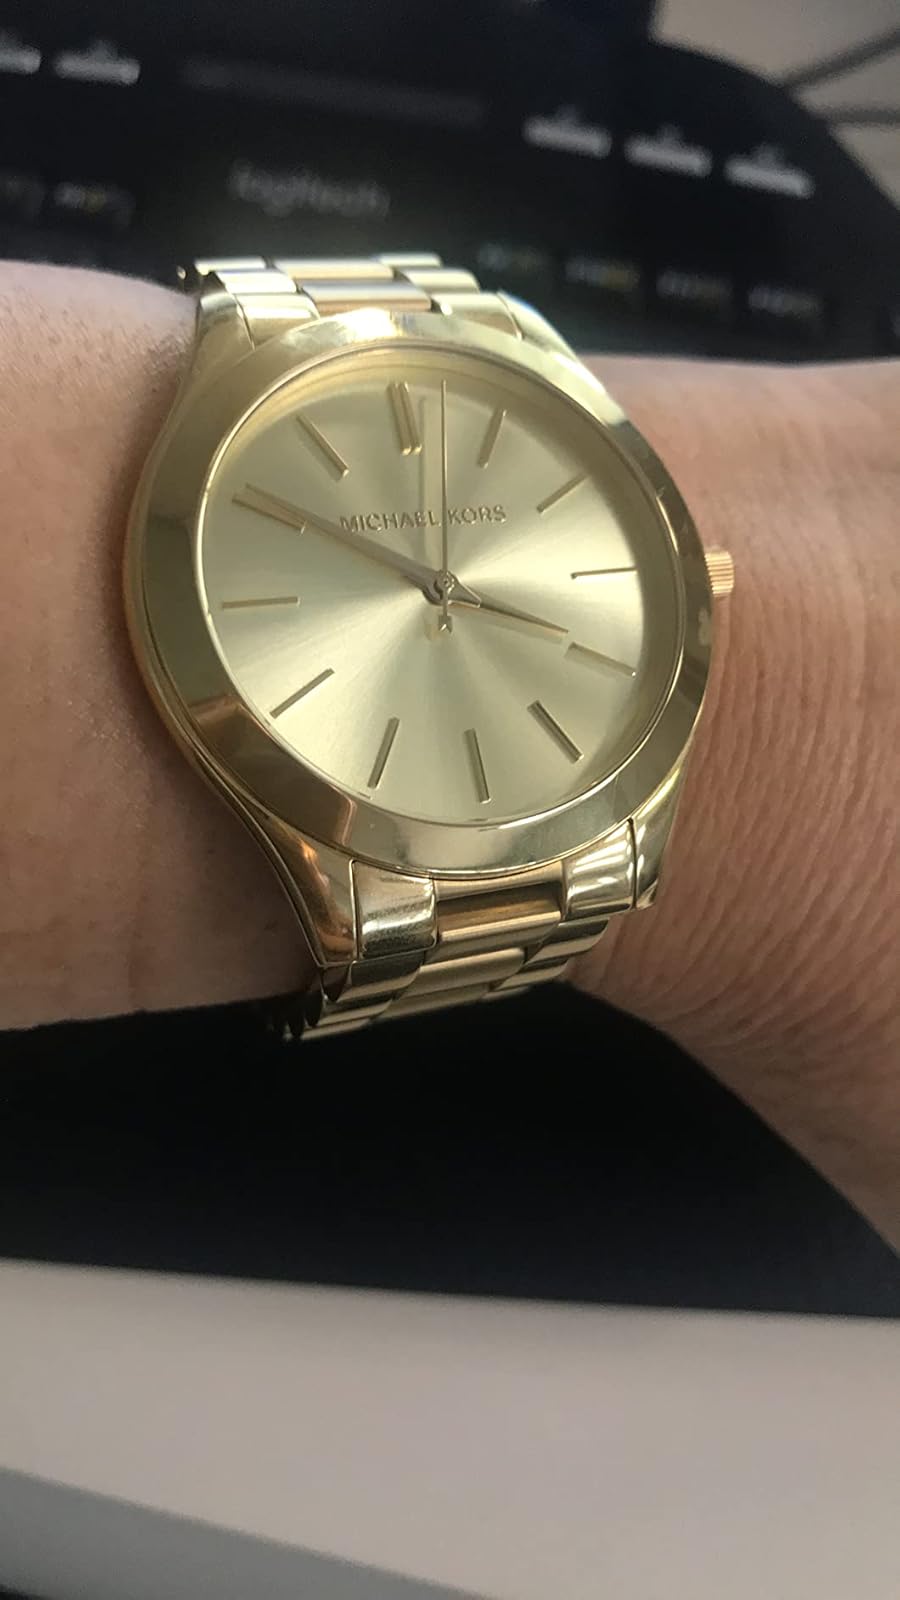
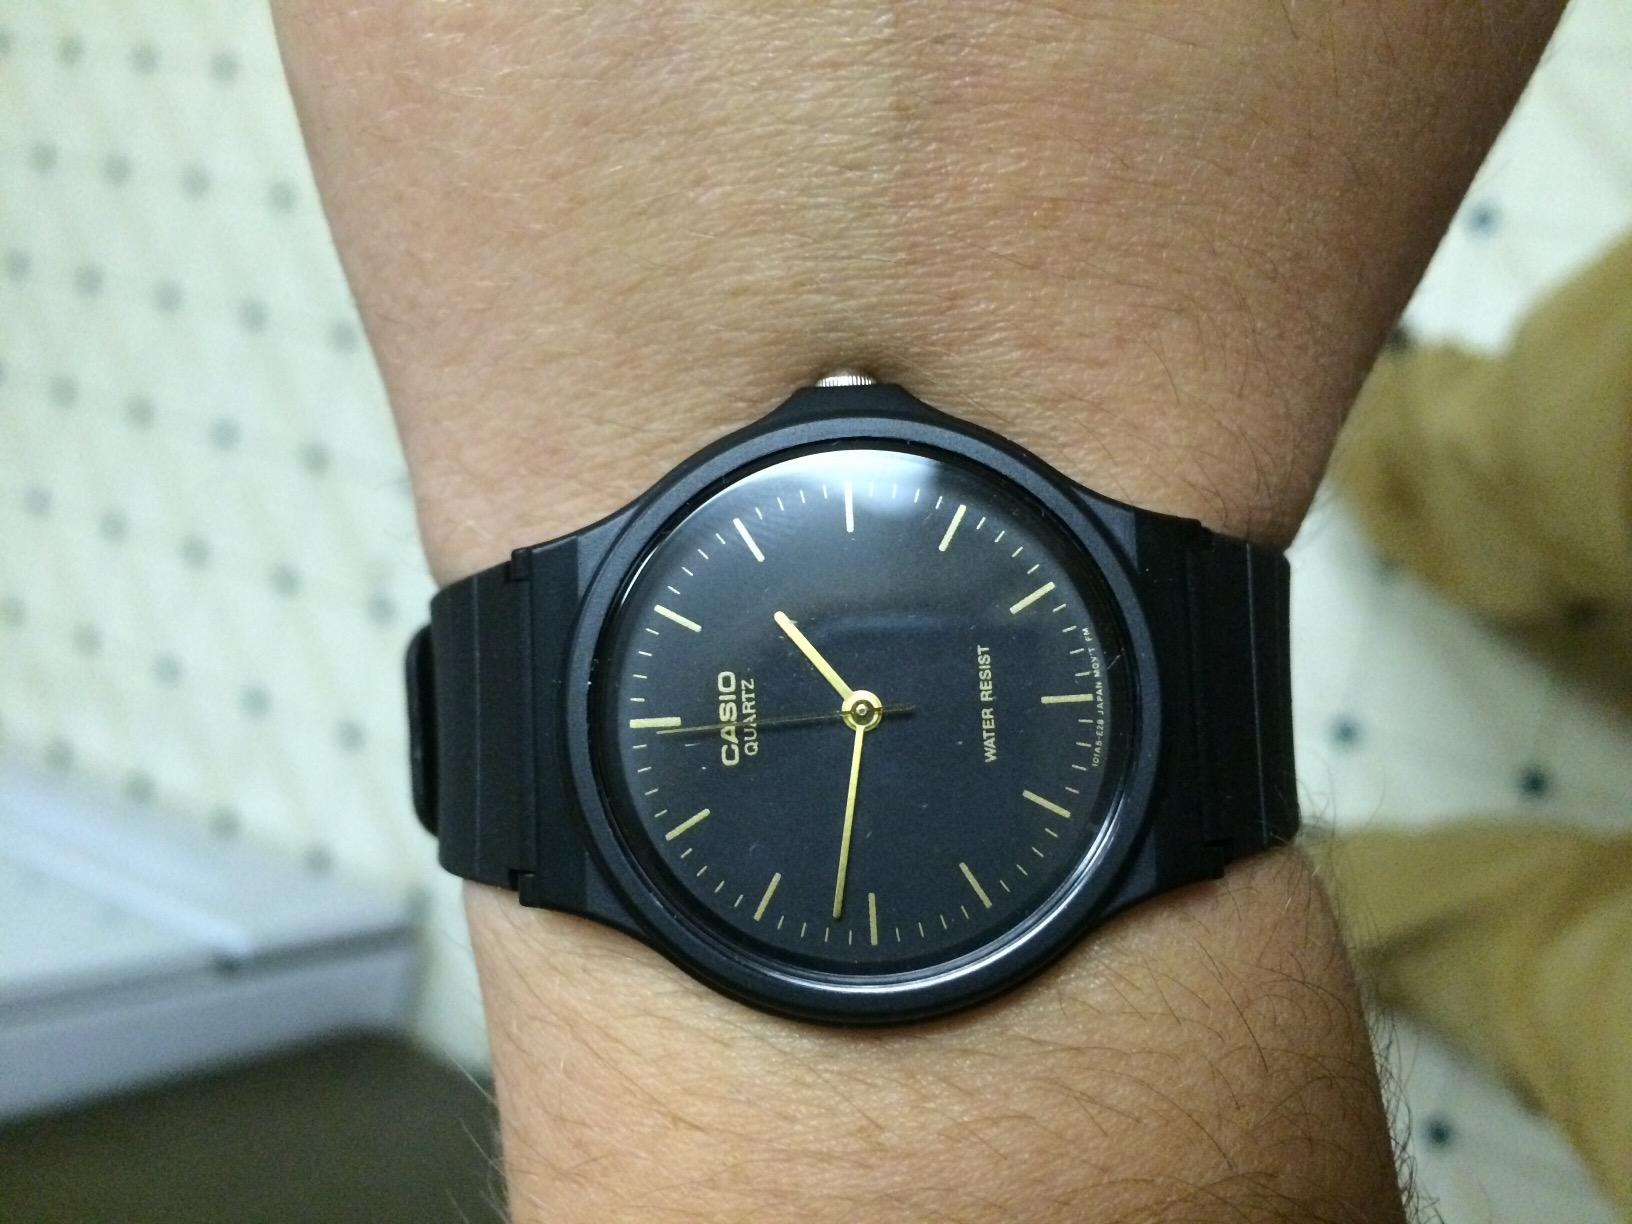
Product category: accessories_watch
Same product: no